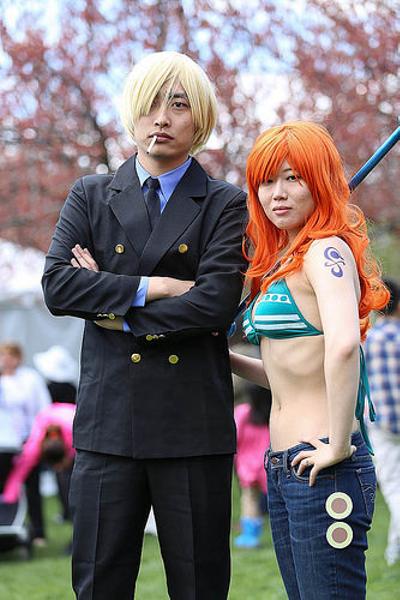
回答: 世はまさに大後悔時代